Thrissur

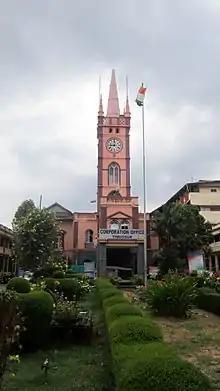
Municipal Corporation Building, Thrissur seen from M.O. Road

Thrissur has functioned as a municipality since 1921 under the Cochin Municipal Regulations. In 1932, the new corporation building was constructed, and in 1972, several village councils or panchayats were added to the municipality. On 1 October 2000, the municipal town was upgraded to a municipal corporation and took over the towns and villages of Ayyanthole, Koorkkenchery, Nadathara, Vilvattom (part), Ollur and Ollukkara.